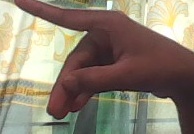
ASL sign: P